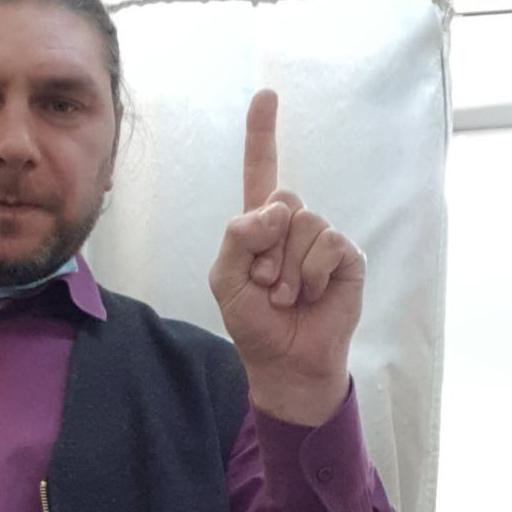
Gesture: one